Anna May Wong

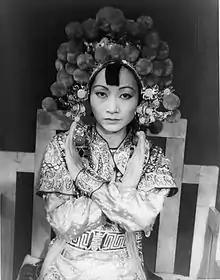
Carl Van Vechten photographic portrait of Wong, in costume for a dramatic adaptation of Gozzi's "Turandot" at the Westport Country Playhouse, August 11, 1937

With the promise of appearing in a Josef von Sternberg film, Wong accepted another stereotypical role – the title character of Fu Manchu's vengeful daughter in "Daughter of the Dragon" (1931). This was the last stereotypically "evil Chinese" role Wong played, and also her one starring appearance alongside the only other well-known Asian actor of the era, Sessue Hayakawa. Though she was given the starring role, this status was not reflected in her paycheck: she was paid $6,000, while Hayakawa received $10,000 and Warner Oland, who is in the film for only 23 minutes, was paid $12,000.